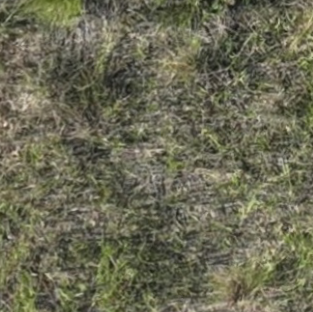
Month: july